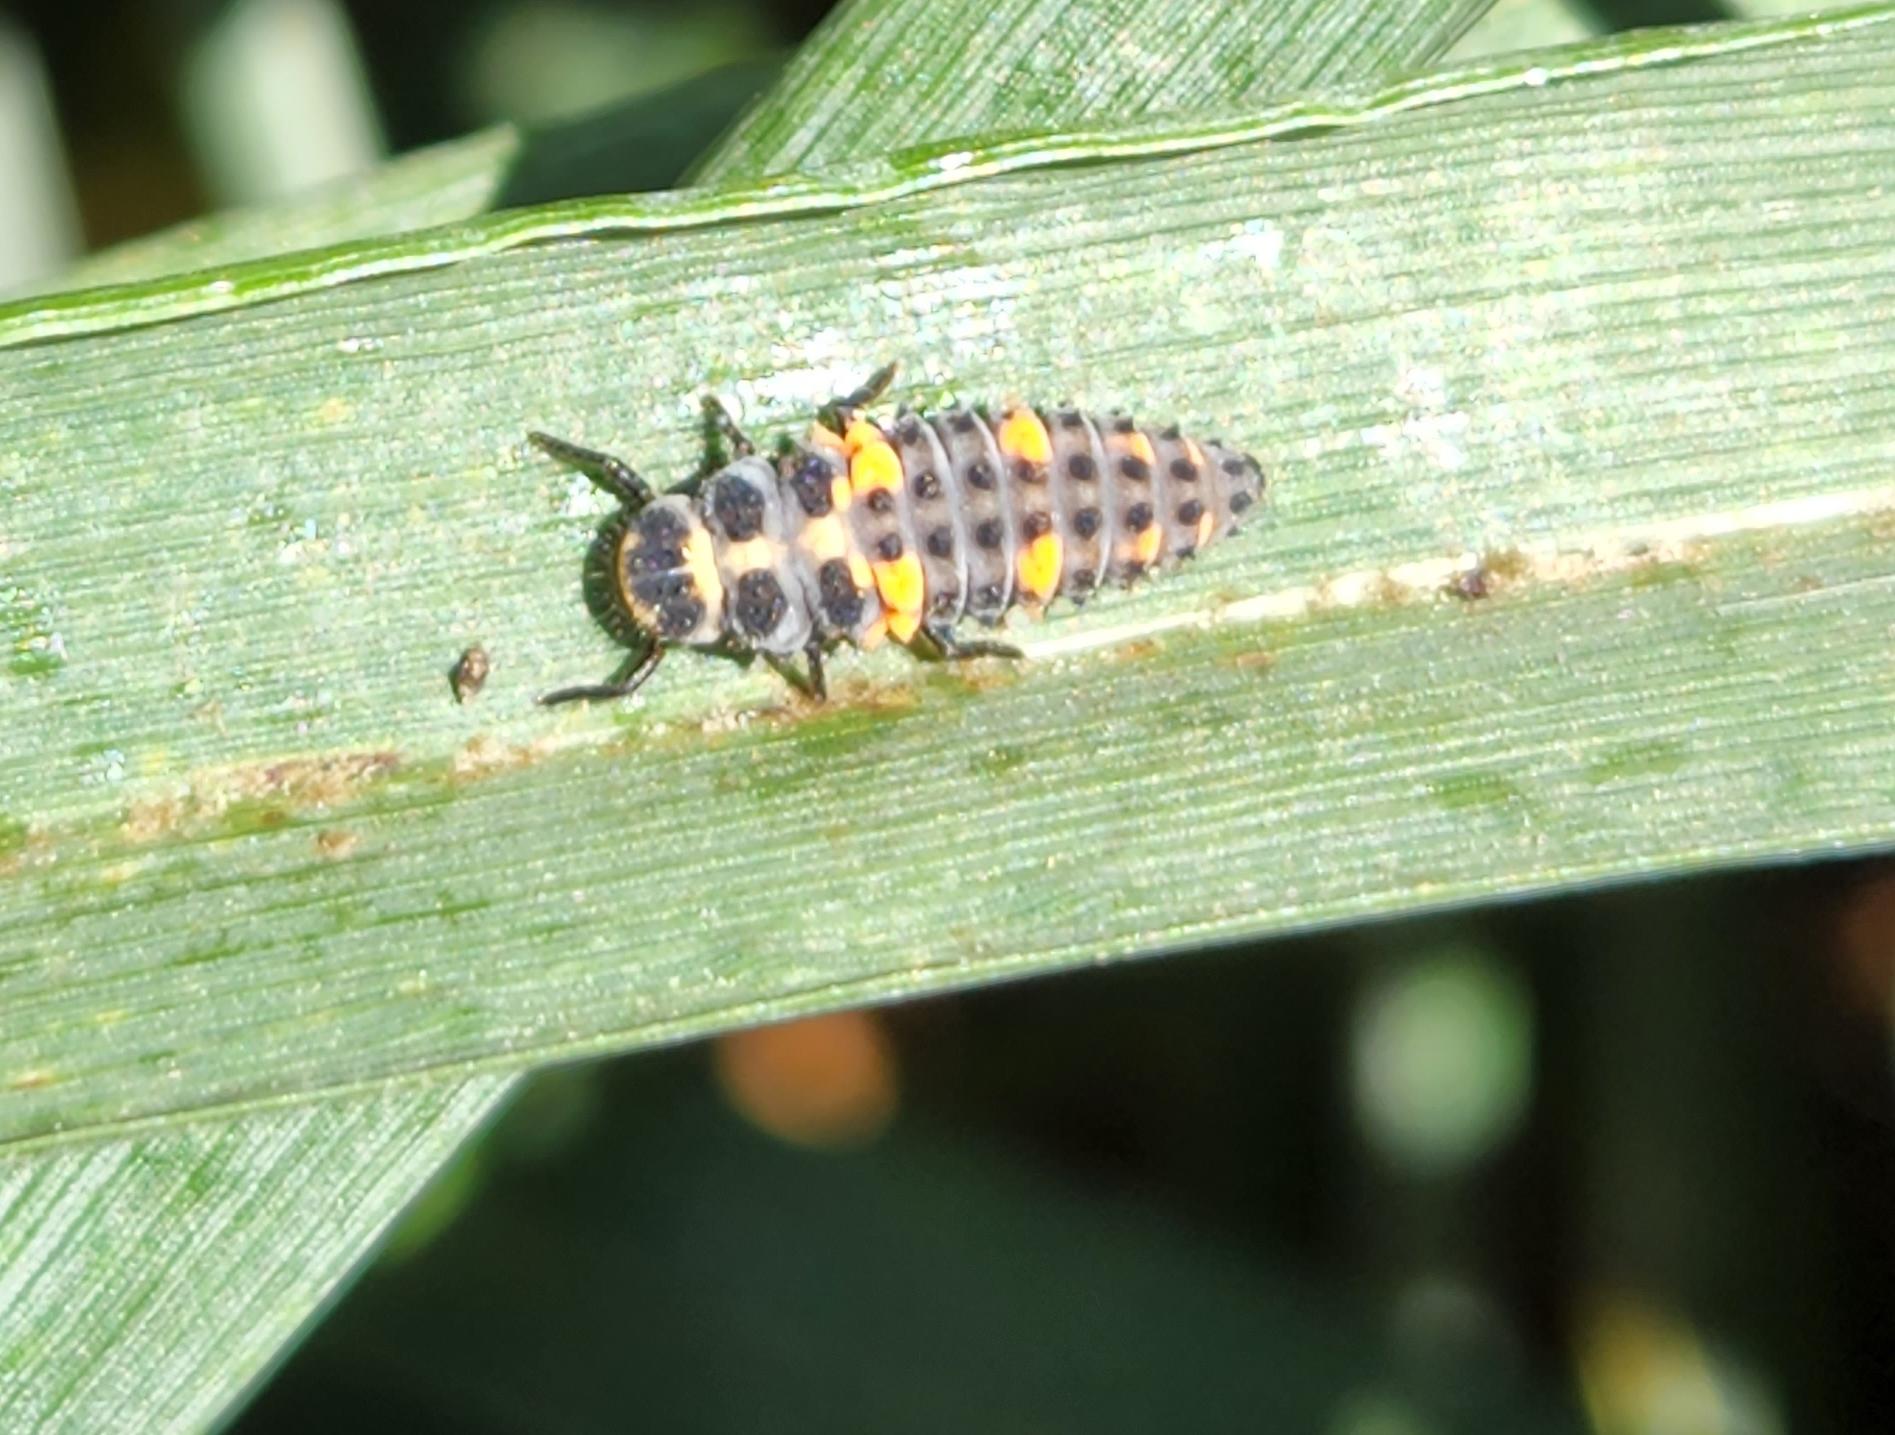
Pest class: predators